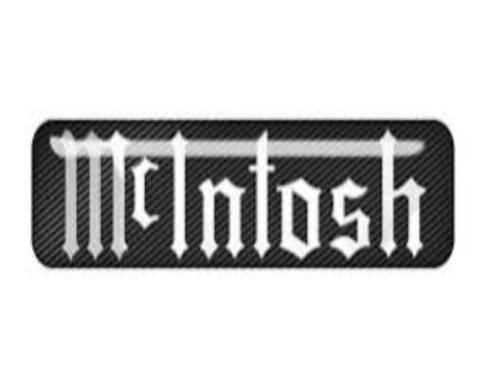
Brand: mcintosh
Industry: Leisure